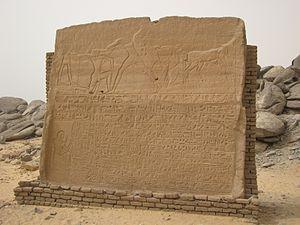
Amenemipet a occupé la charge de fils royal de Koush de Séthi Iᵉʳ puis de Ramsès II aux débuts de la XIXᵉ dynastie.